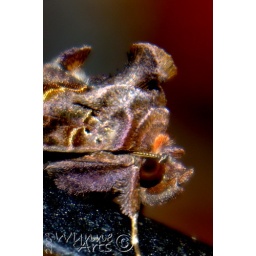
Same moth as previous photo. Perhaps a little overdressed in the clothing department.